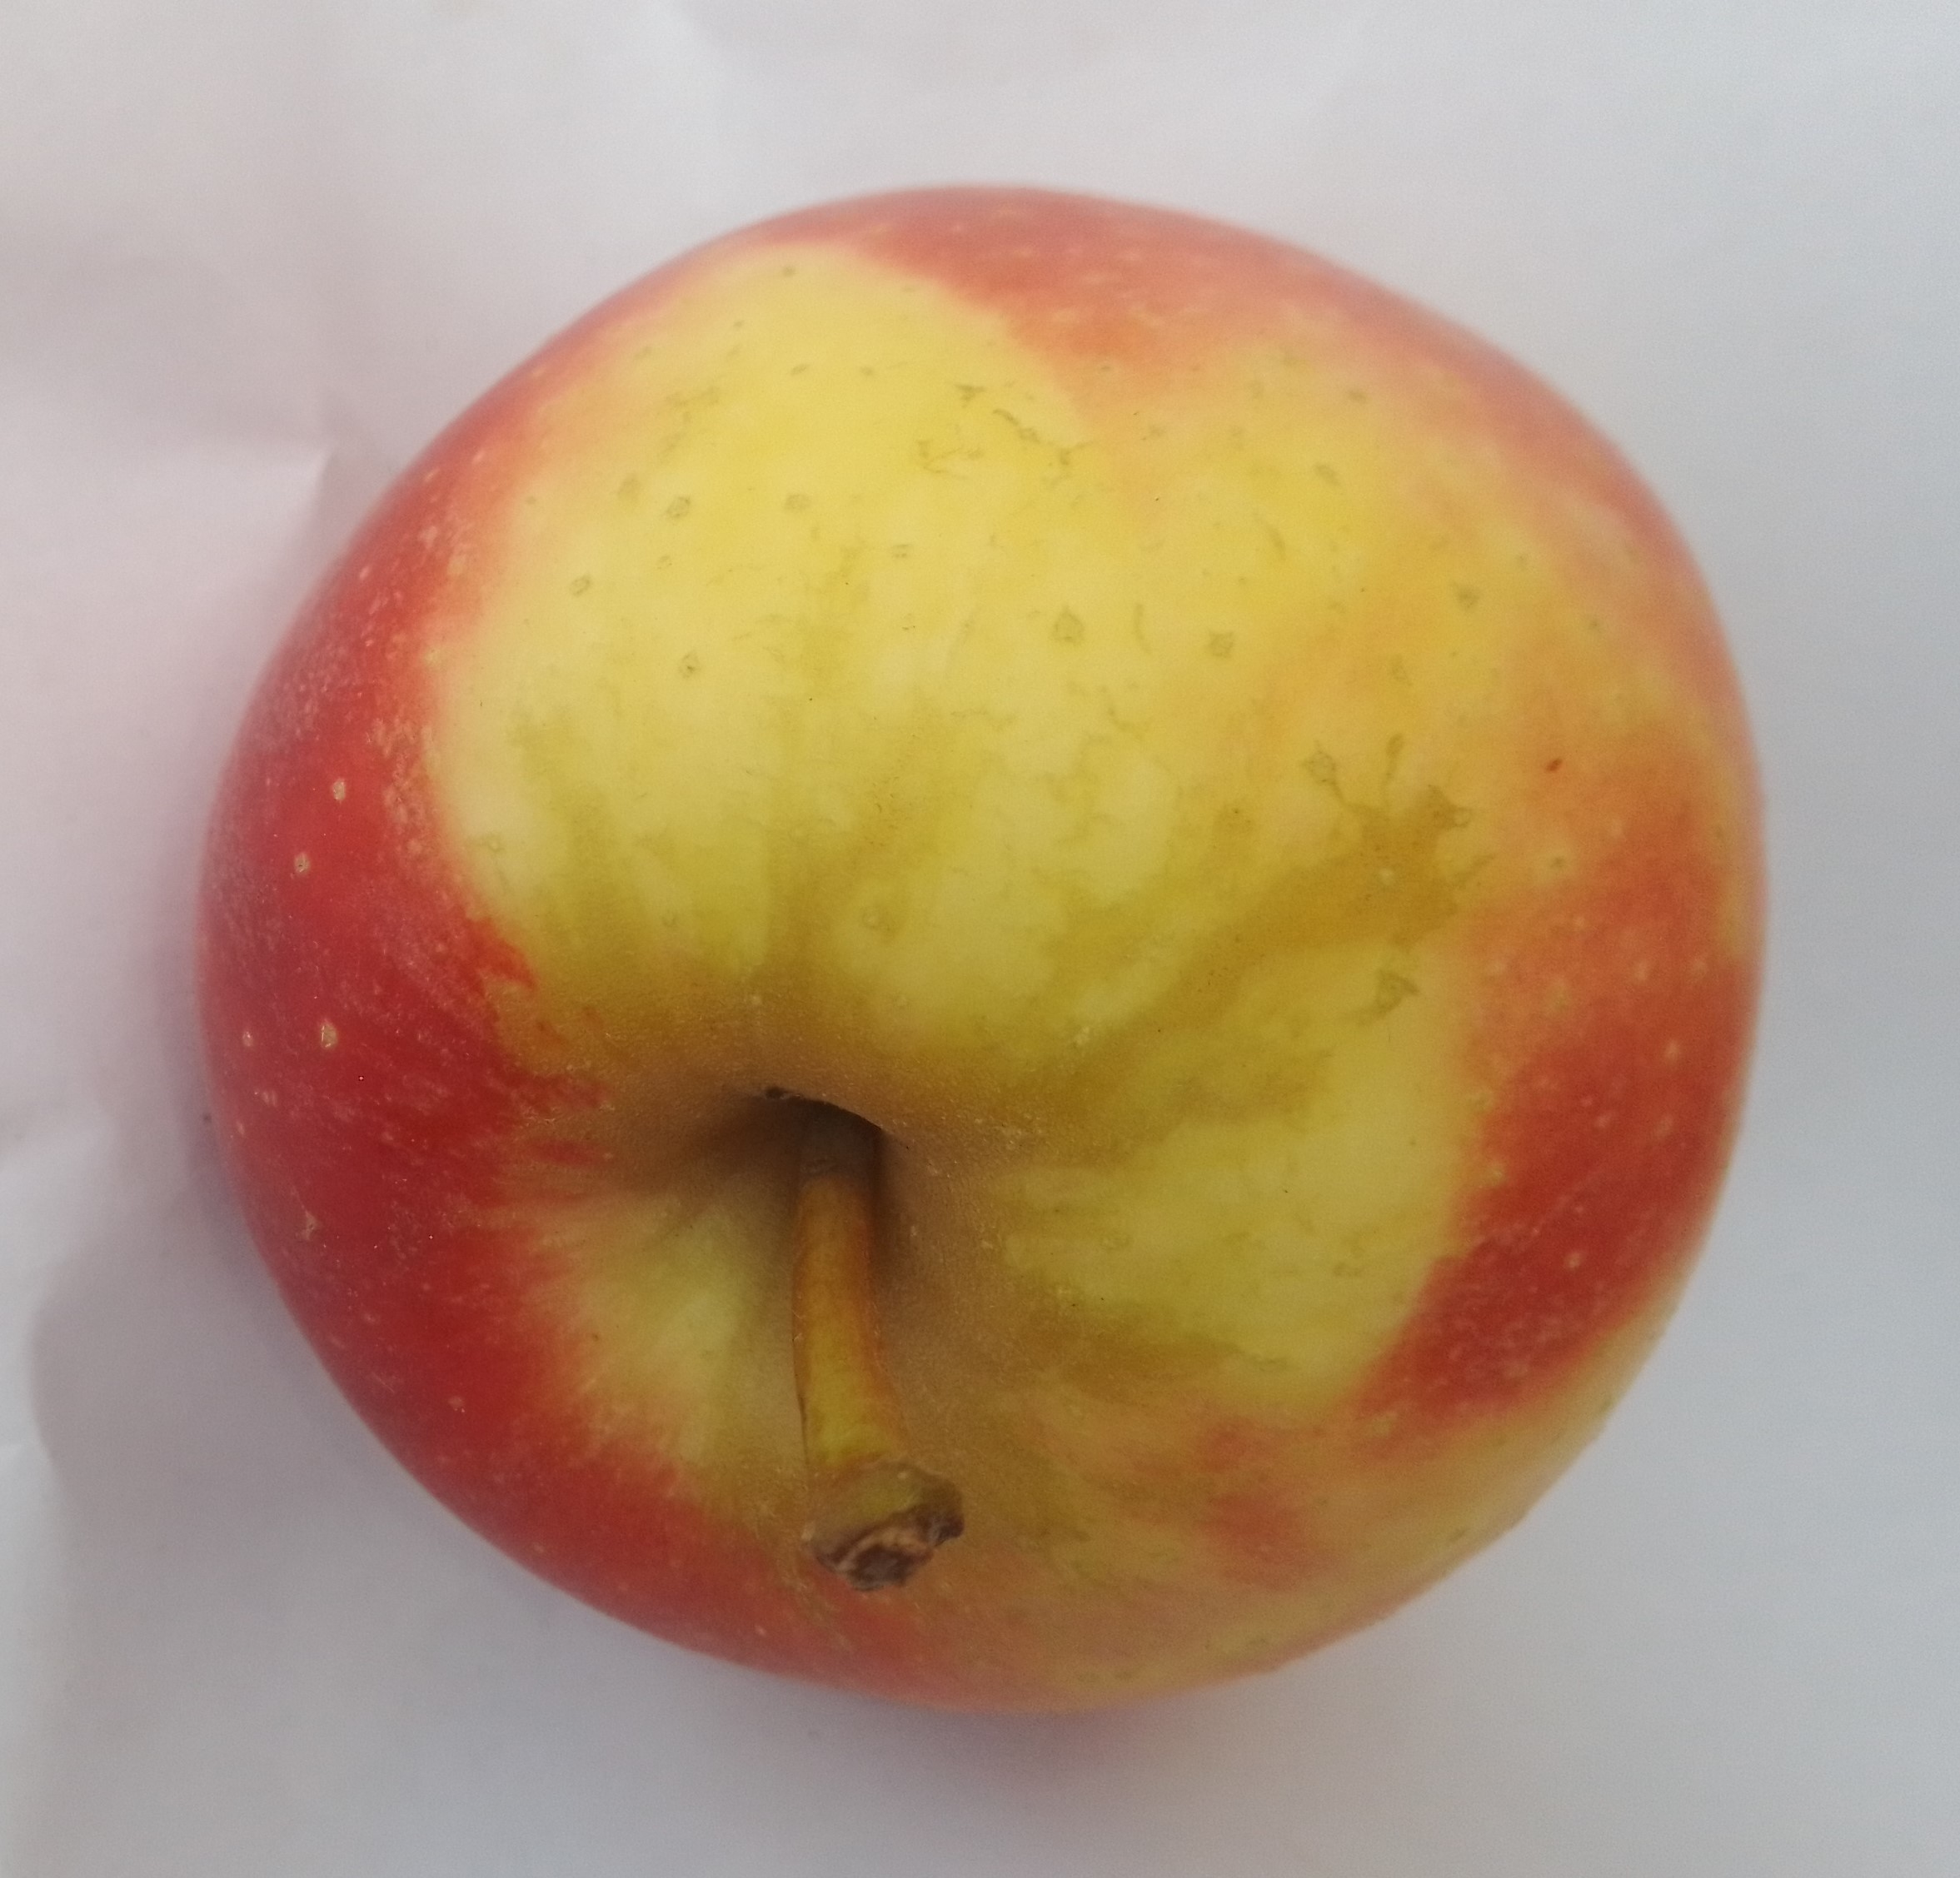
Fruit: apple
Condition: fresh